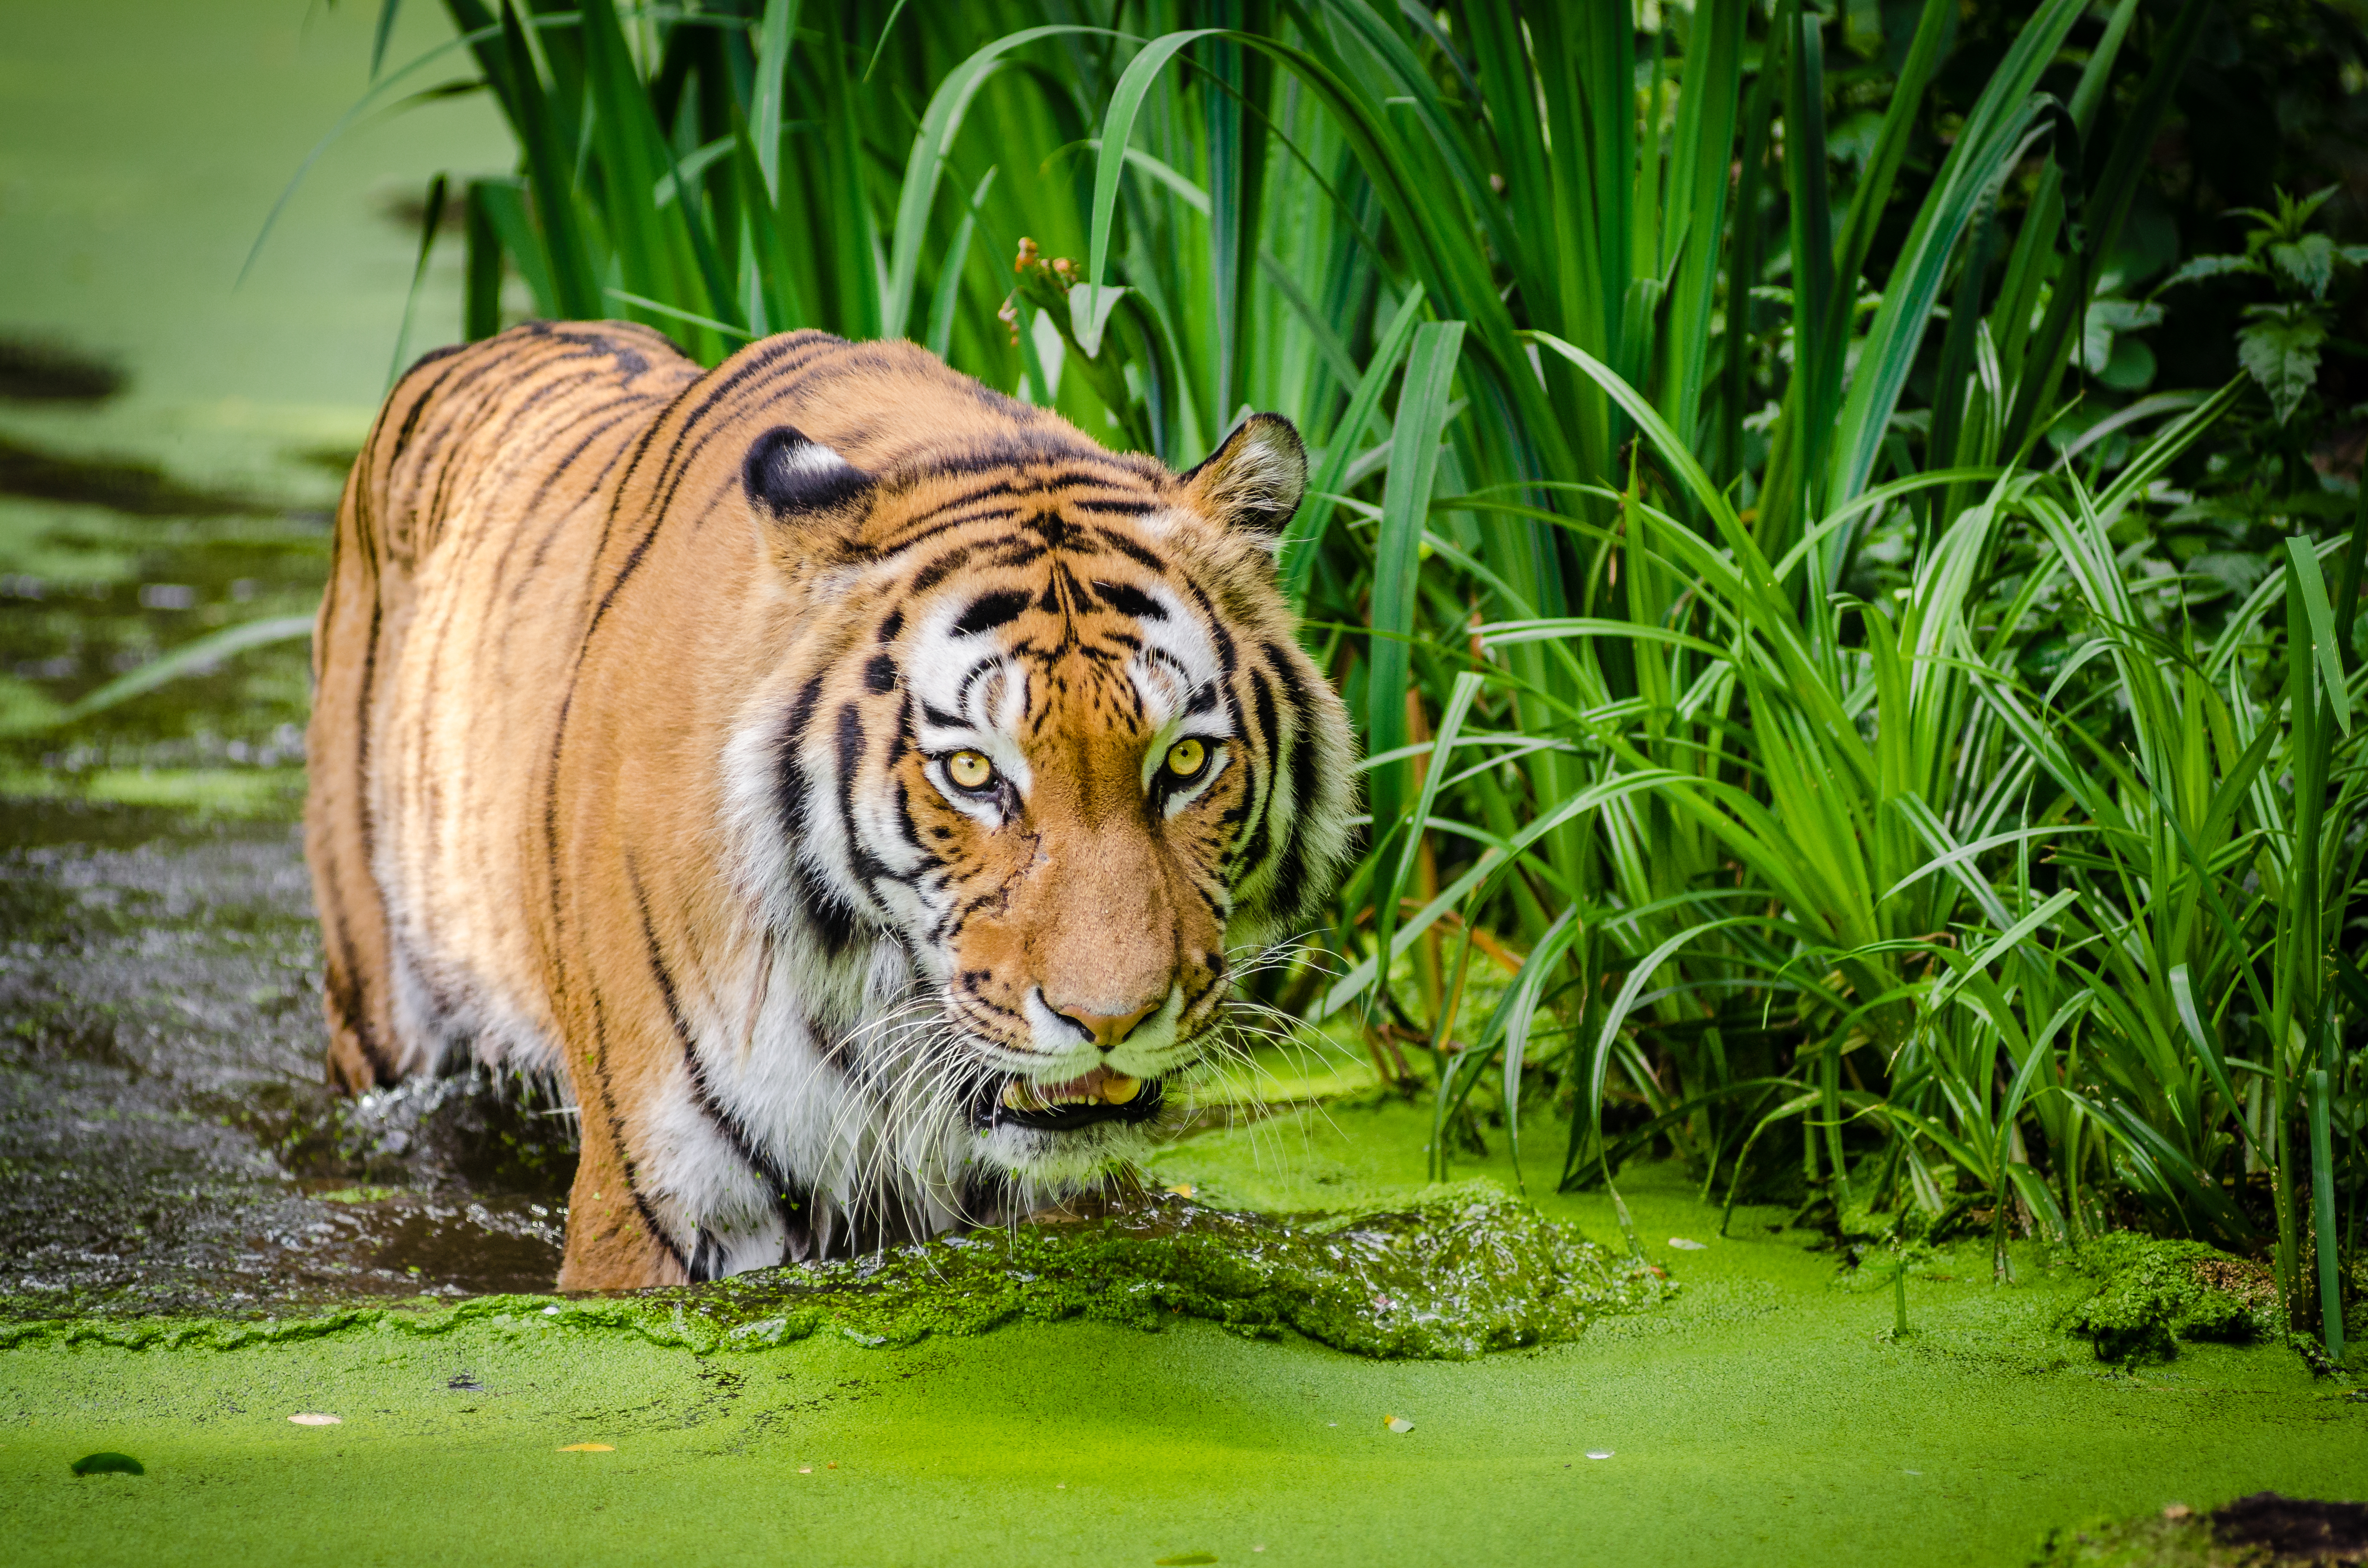
water, nature, grass, white, animal, pond, wildlife, zoo, fur, orange, green, jungle, cat, natural, feline, mammal, predator, fauna, leaves, eyes, de, tiger, eye, animals, stripes, germany, deutschland, wasser, weiss, natur, katze, tier, pretty, fell, tiere, tierpark, sibirischer, siberian, panthera, tigri, carnivore, ussuritiger, amurtiger, tigris, altaica, pelz, pelzig, streifen, weis, siberiese, tigre, tigresiberiano, gras, teich, gr n, bl tter, gr ser, sib rie, big cats, cat like mammal